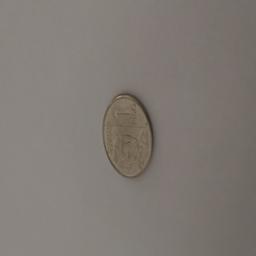
Label: 1_New_Front